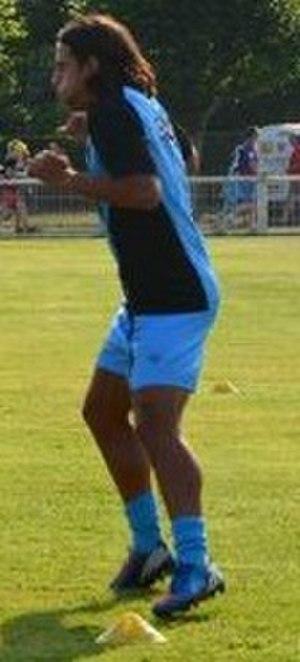
Berenguer lors d'un match amical du Tours FC contre Châteauroux (juillet 2013)
Pascal Berenguer, né le 20 mai 1981 à Marseille, est un footballeur français évoluant au poste de milieu défensif devenu entraineur des U19 du Tours FC.